HMS Excellent (1787)

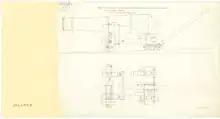
A design for a new truck carriage for a 68-pounder or ten-inch gun sent to HMS "Excellent", a 74-gun third rate, two-decker, possible after she was cut down to a 56-gun frigate.

HMS "Excellent" was a 74-gun third-rate ship of the line of the Royal Navy, launched at Harwich on 27 November 1787. She was the captaincy of John Gell before he was appointed an Admiral.